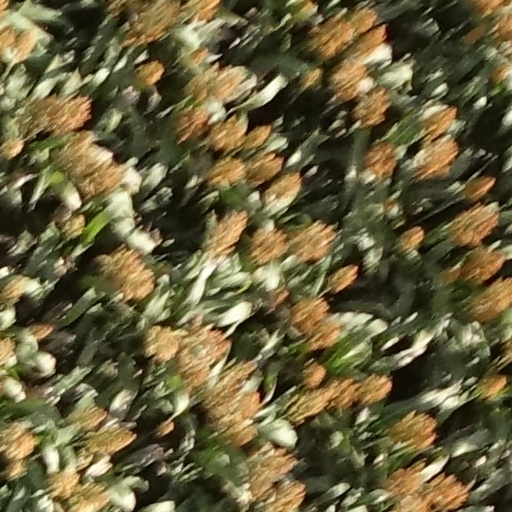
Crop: sorghum